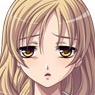
Portrait style: Anime Portrait